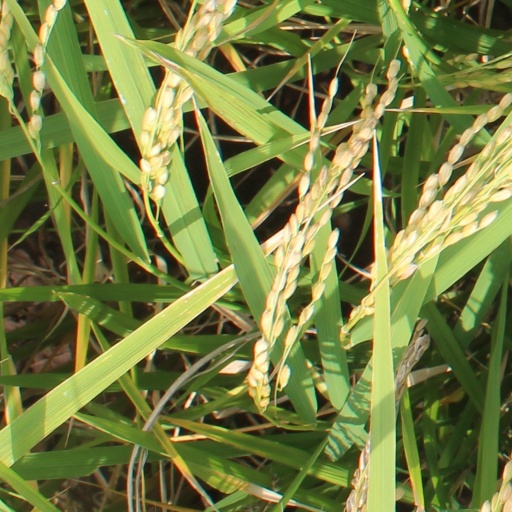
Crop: rice